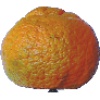
Label: Mandarine 1